Laura (1979 film)

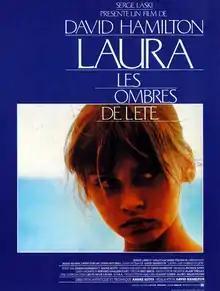
Theatrical release poster

Laura: Shadows of a Summer is a 1979 French erotic romantic drama film directed by photographer David Hamilton. It stars Dawn Dunlap as the title character. Hamilton made a cameo appearance in the film.